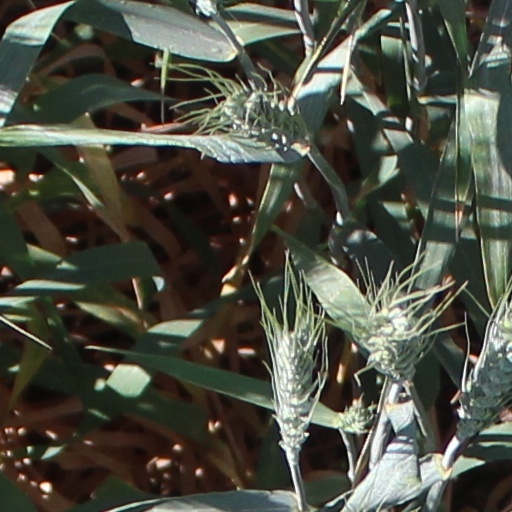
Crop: wheat